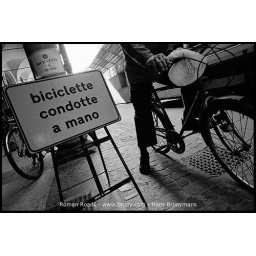
Roman Roads | Via Aemilia: Walk your bike because of the road works at Via Emilia in Imola